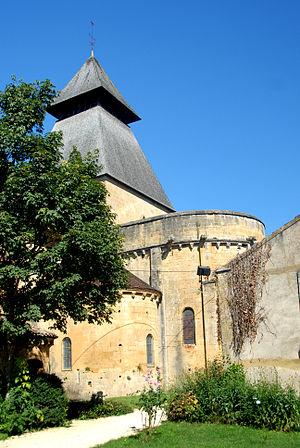
Cet article recense les monuments historiques français classés en 1898.
L'abbaye Notre-Dame de la Nativité de Cadouin est un ancien monastère créé en 1115 en Dordogne, sur le territoire de l'ancienne commune de Cadouin.